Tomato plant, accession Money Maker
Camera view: tilt-top (135 deg); turntable rotation: 270 degrees
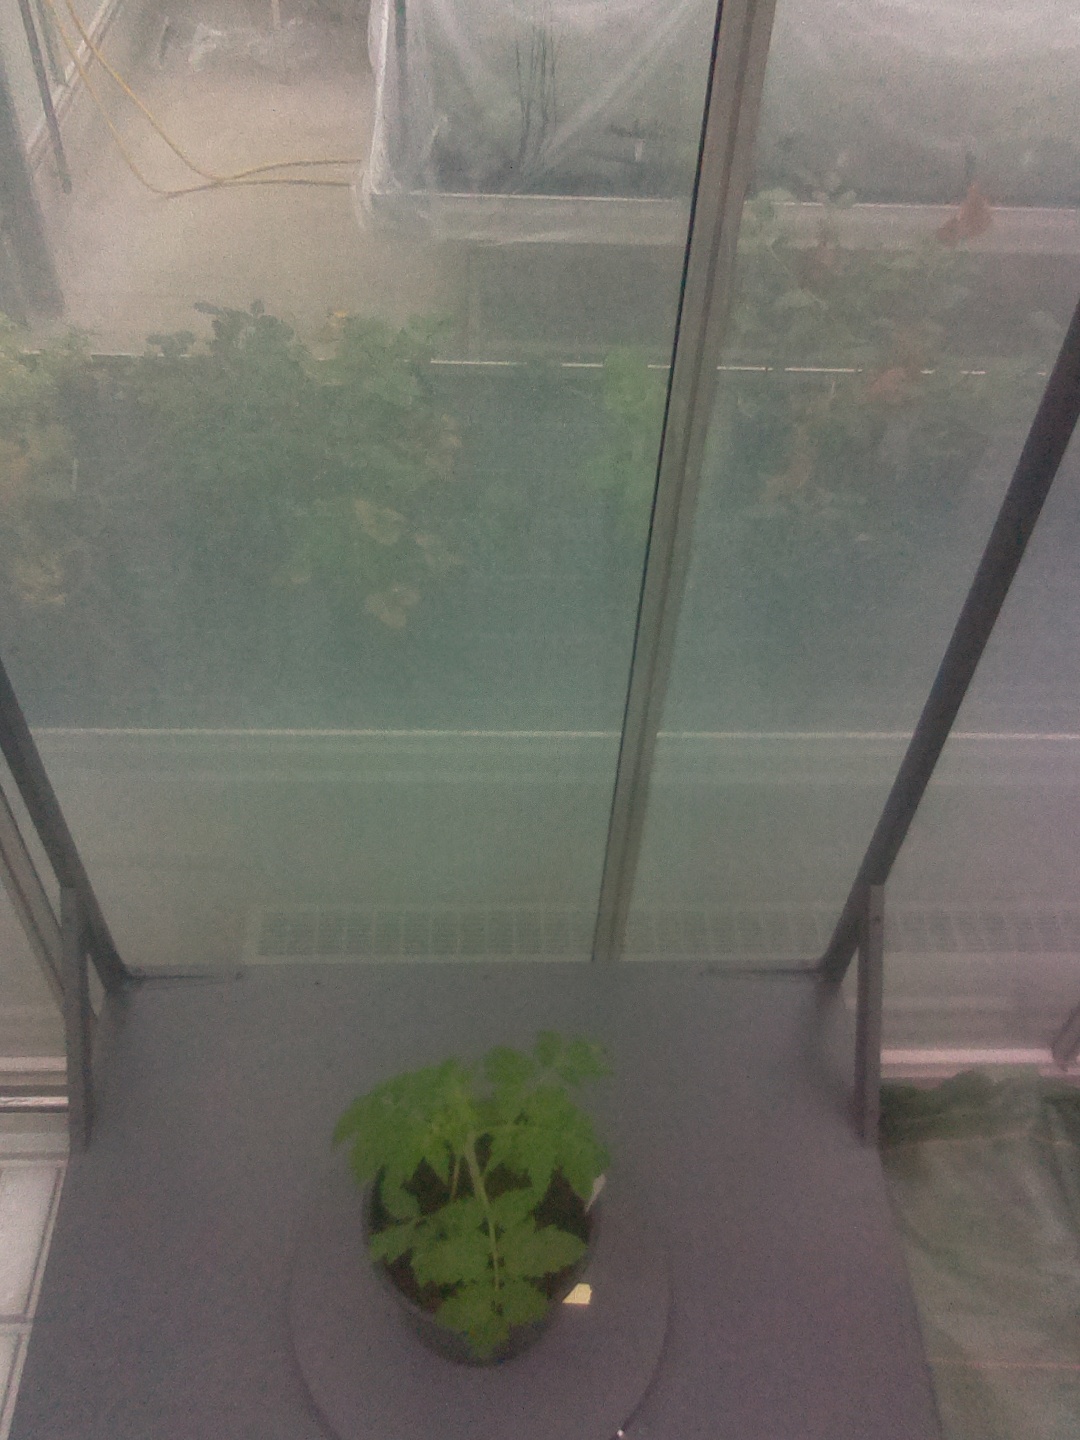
BBCH growth stage 13: 6 of true leaves visible